The Underline

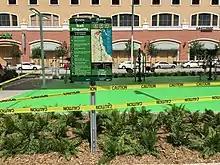
Brickell station exercise park and MetroPath sign opened in 2016

The Underline begins at the Miami River in the Brickell neighborhood of Downtown Miami. At the river, it connects to the Miami River Greenway. From here, it runs south underneath the Metrorail through Brickell, Coral Gables, and Kendall, where it will end at the Dadeland South station.